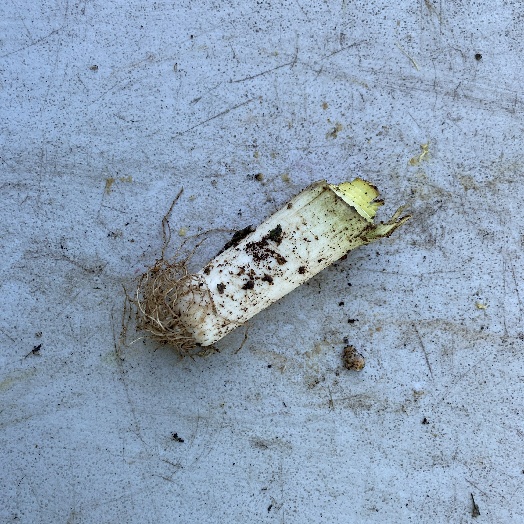
Label: generalcompost